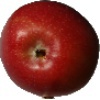
Label: braeburn_apple